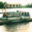
Label: ship